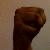
The image shows a hand gesture representing the letter 'M' in Indian Sign Language.